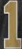
Number: 1